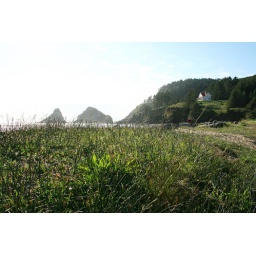
The beach beneath Heceta Head Lighthouse on the Oregon coast